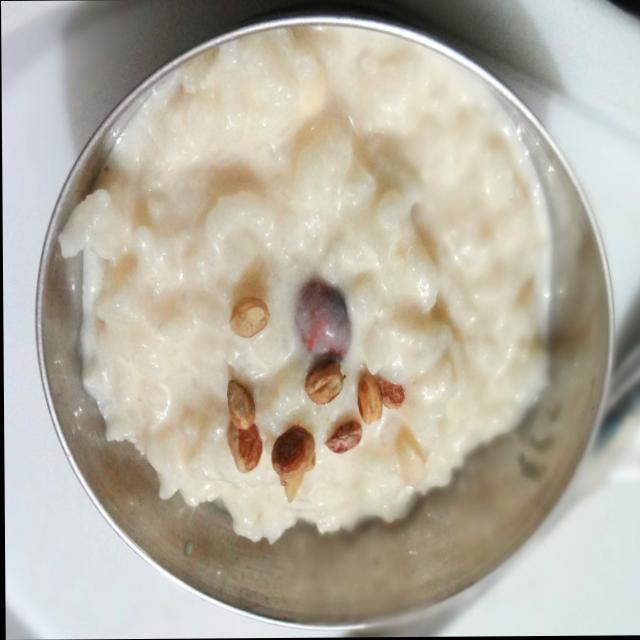
Dish: kheer